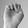
ASL letter: E